4th Lancashire Artillery Volunteers

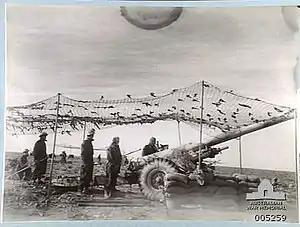
4.5-inch Mk I gun of D Trp, 234 Bty, supporting the Australians at Bardia, 24 December 1940.

21st Army Group could not support all its troops in the pursuit across North Germany, and on 29 March 59th Medium Regiment was 'grounded'. It re-crossed the Rhine and was rested for two weeks. On 13 April, under the command of 9 AGRA, it crossed the Rhine once more and moved into Germany to begin battlefield clearance and occupation duties. On 28 April the scattered regiment was concentrated and sent forward to support the troops on the Elbe. It fired for the last time (eight rounds per gun) on 2 May, and the German surrender at Lüneburg Heath followed two days later.